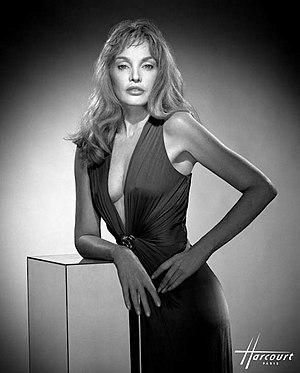
Arielle Dombasle photographiée par Studio Harcourt Paris Signature bottom right: Harcourt Paris
Arielle Dombasle est une actrice, chanteuse, réalisatrice, scénariste et meneuse de revue franco-américaine, née le 27 avril 1953 à Hartford.